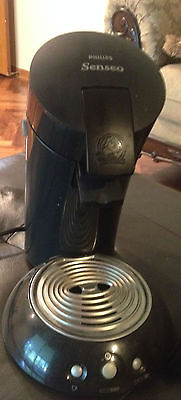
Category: coffee maker